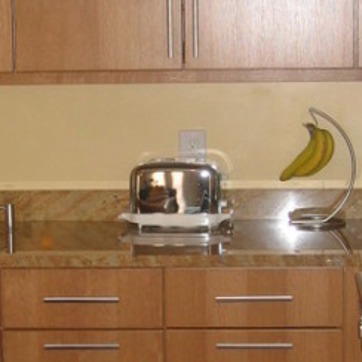
Material: metal